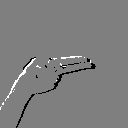
ASL letter: h